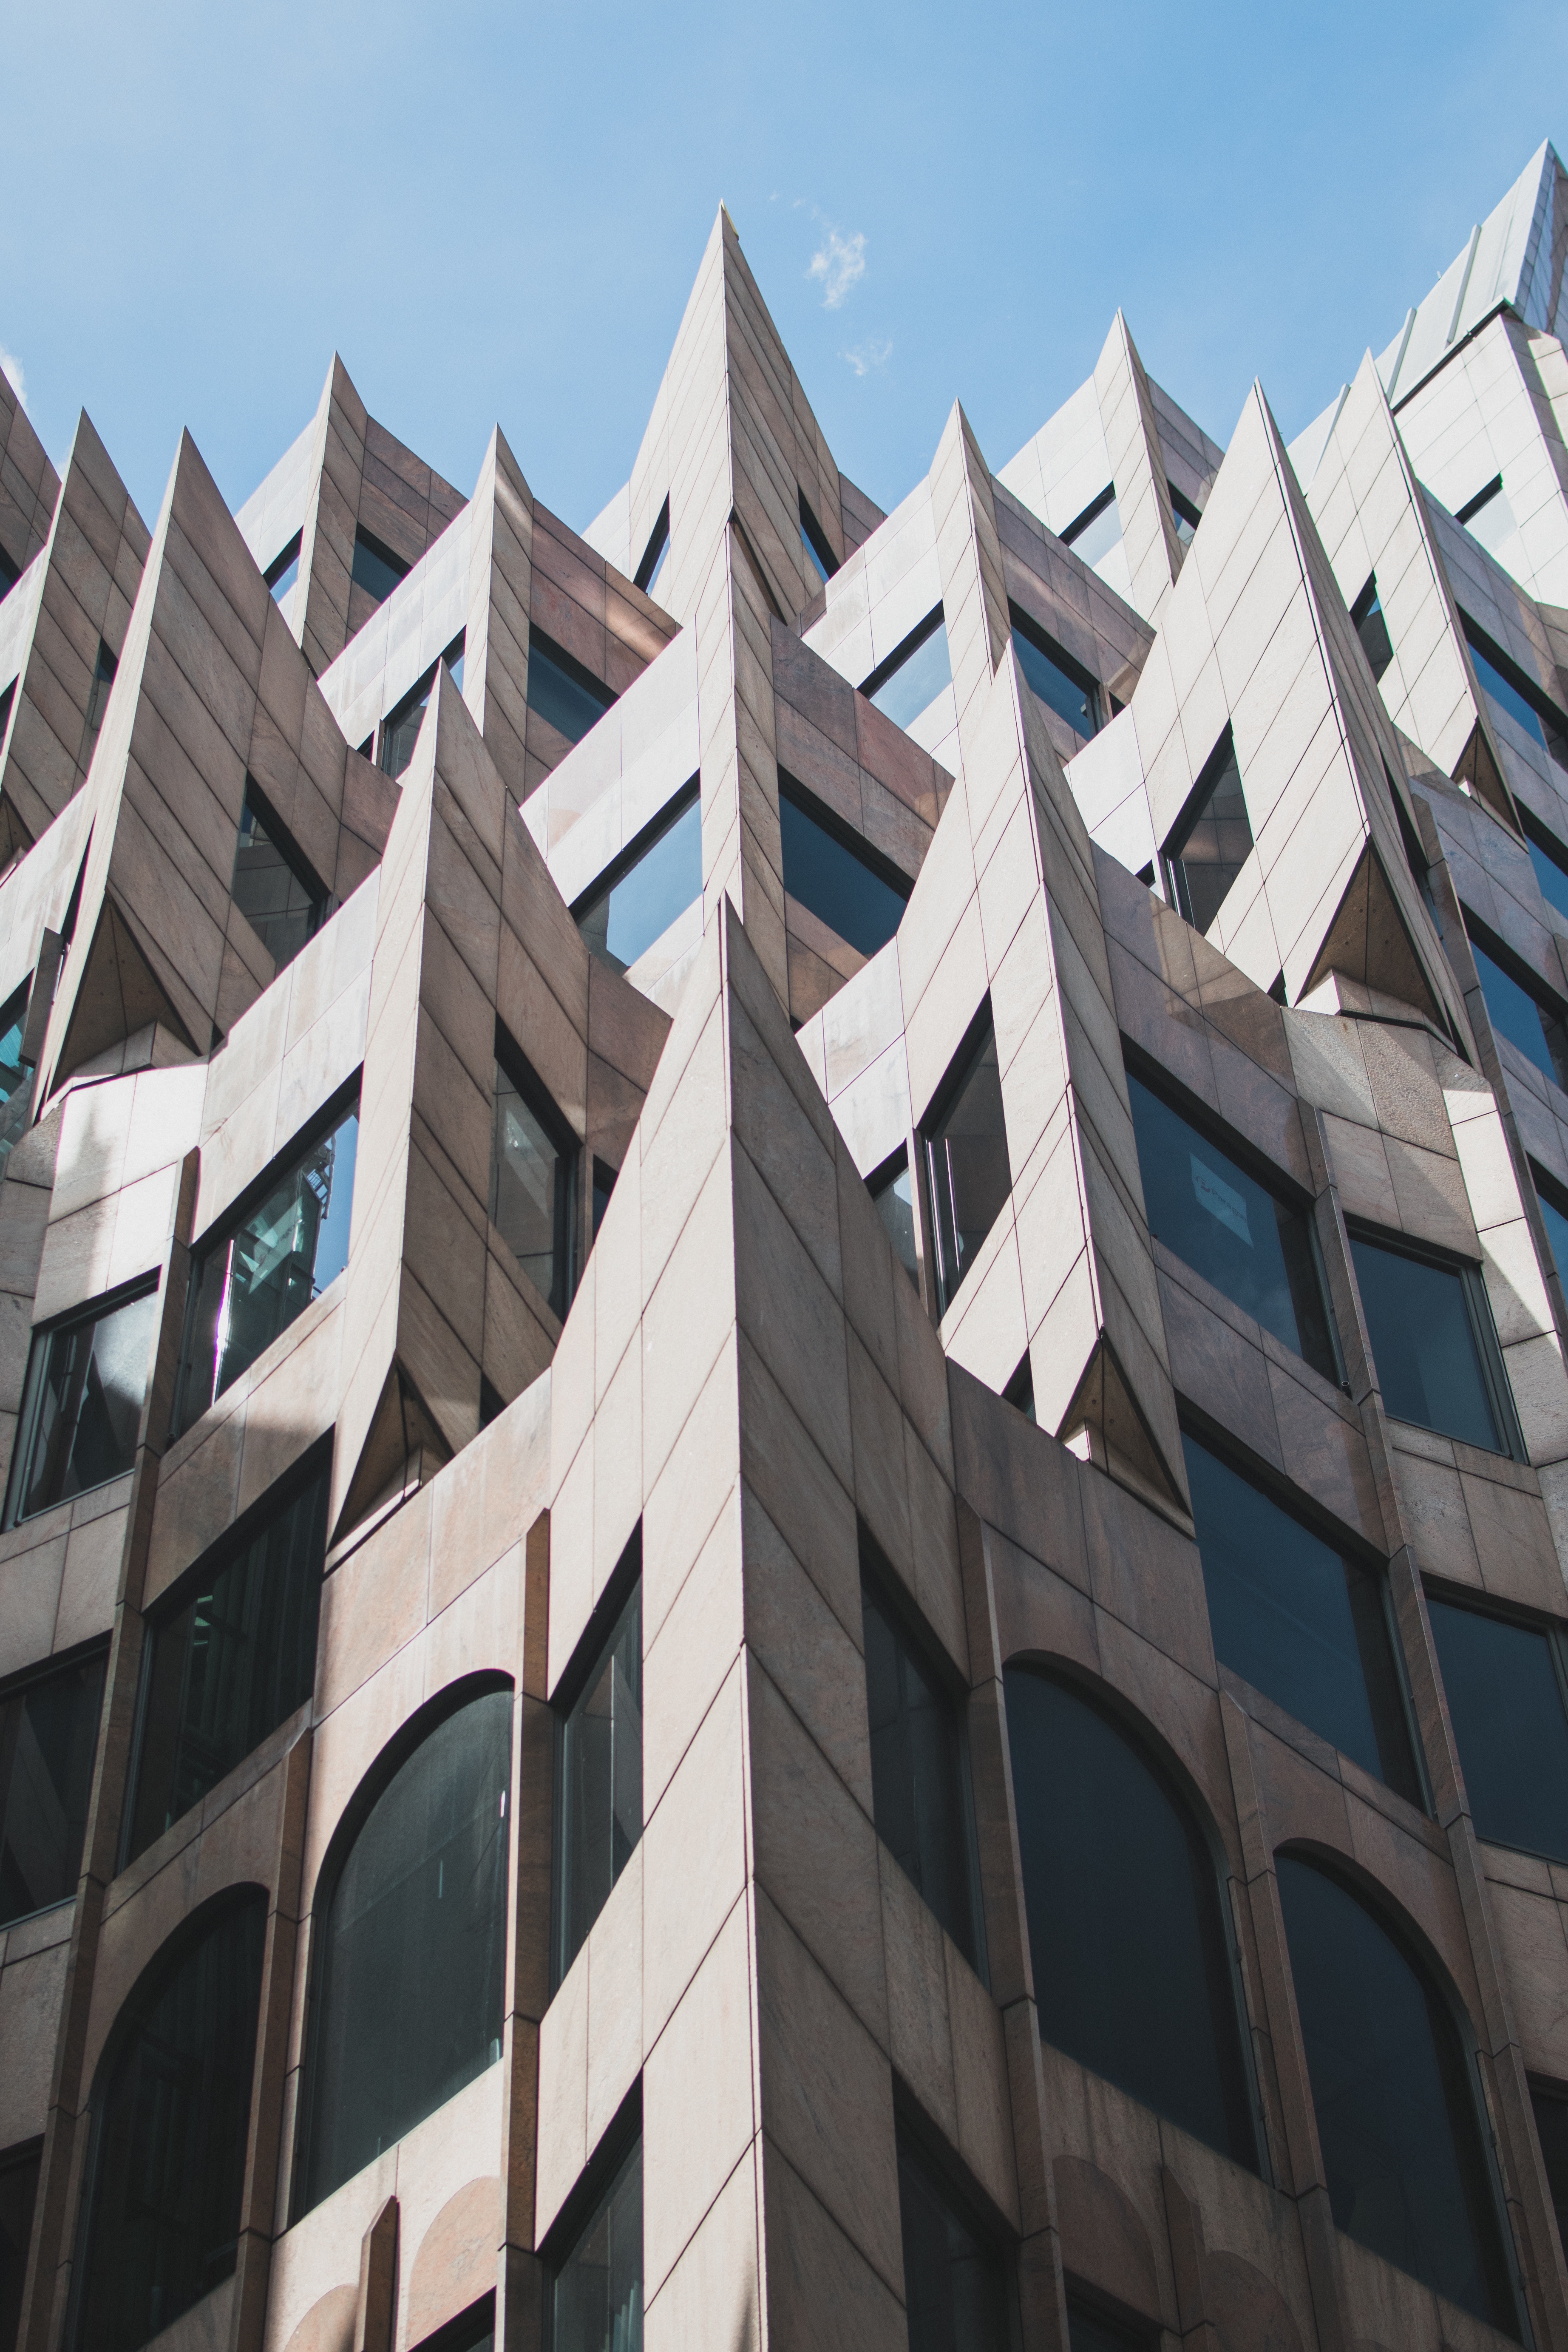
architecture, roof, skyscraper, downtown, landmark, facade, property, tower block, condominium, neighbourhood, urban area, residential area